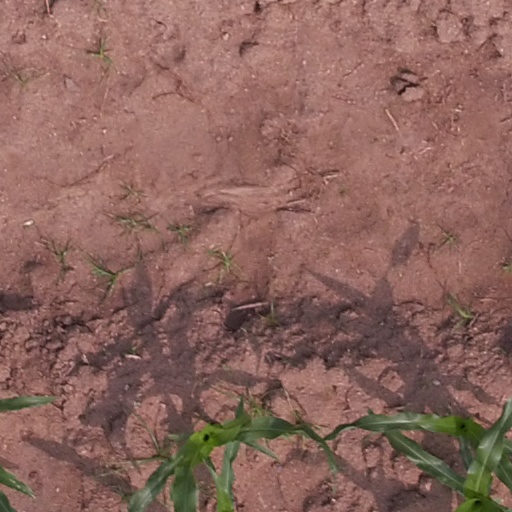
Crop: maize; corn